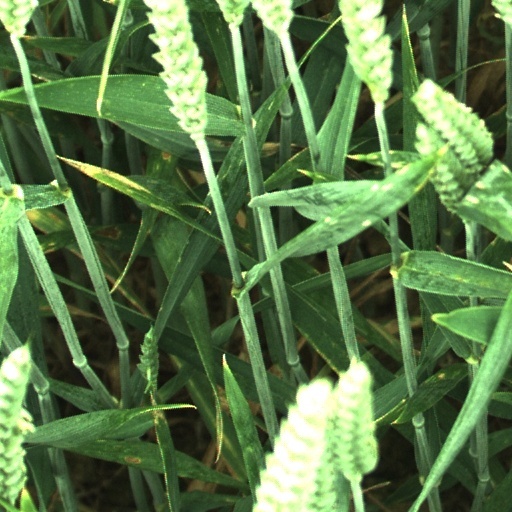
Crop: wheat